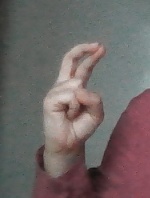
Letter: zay